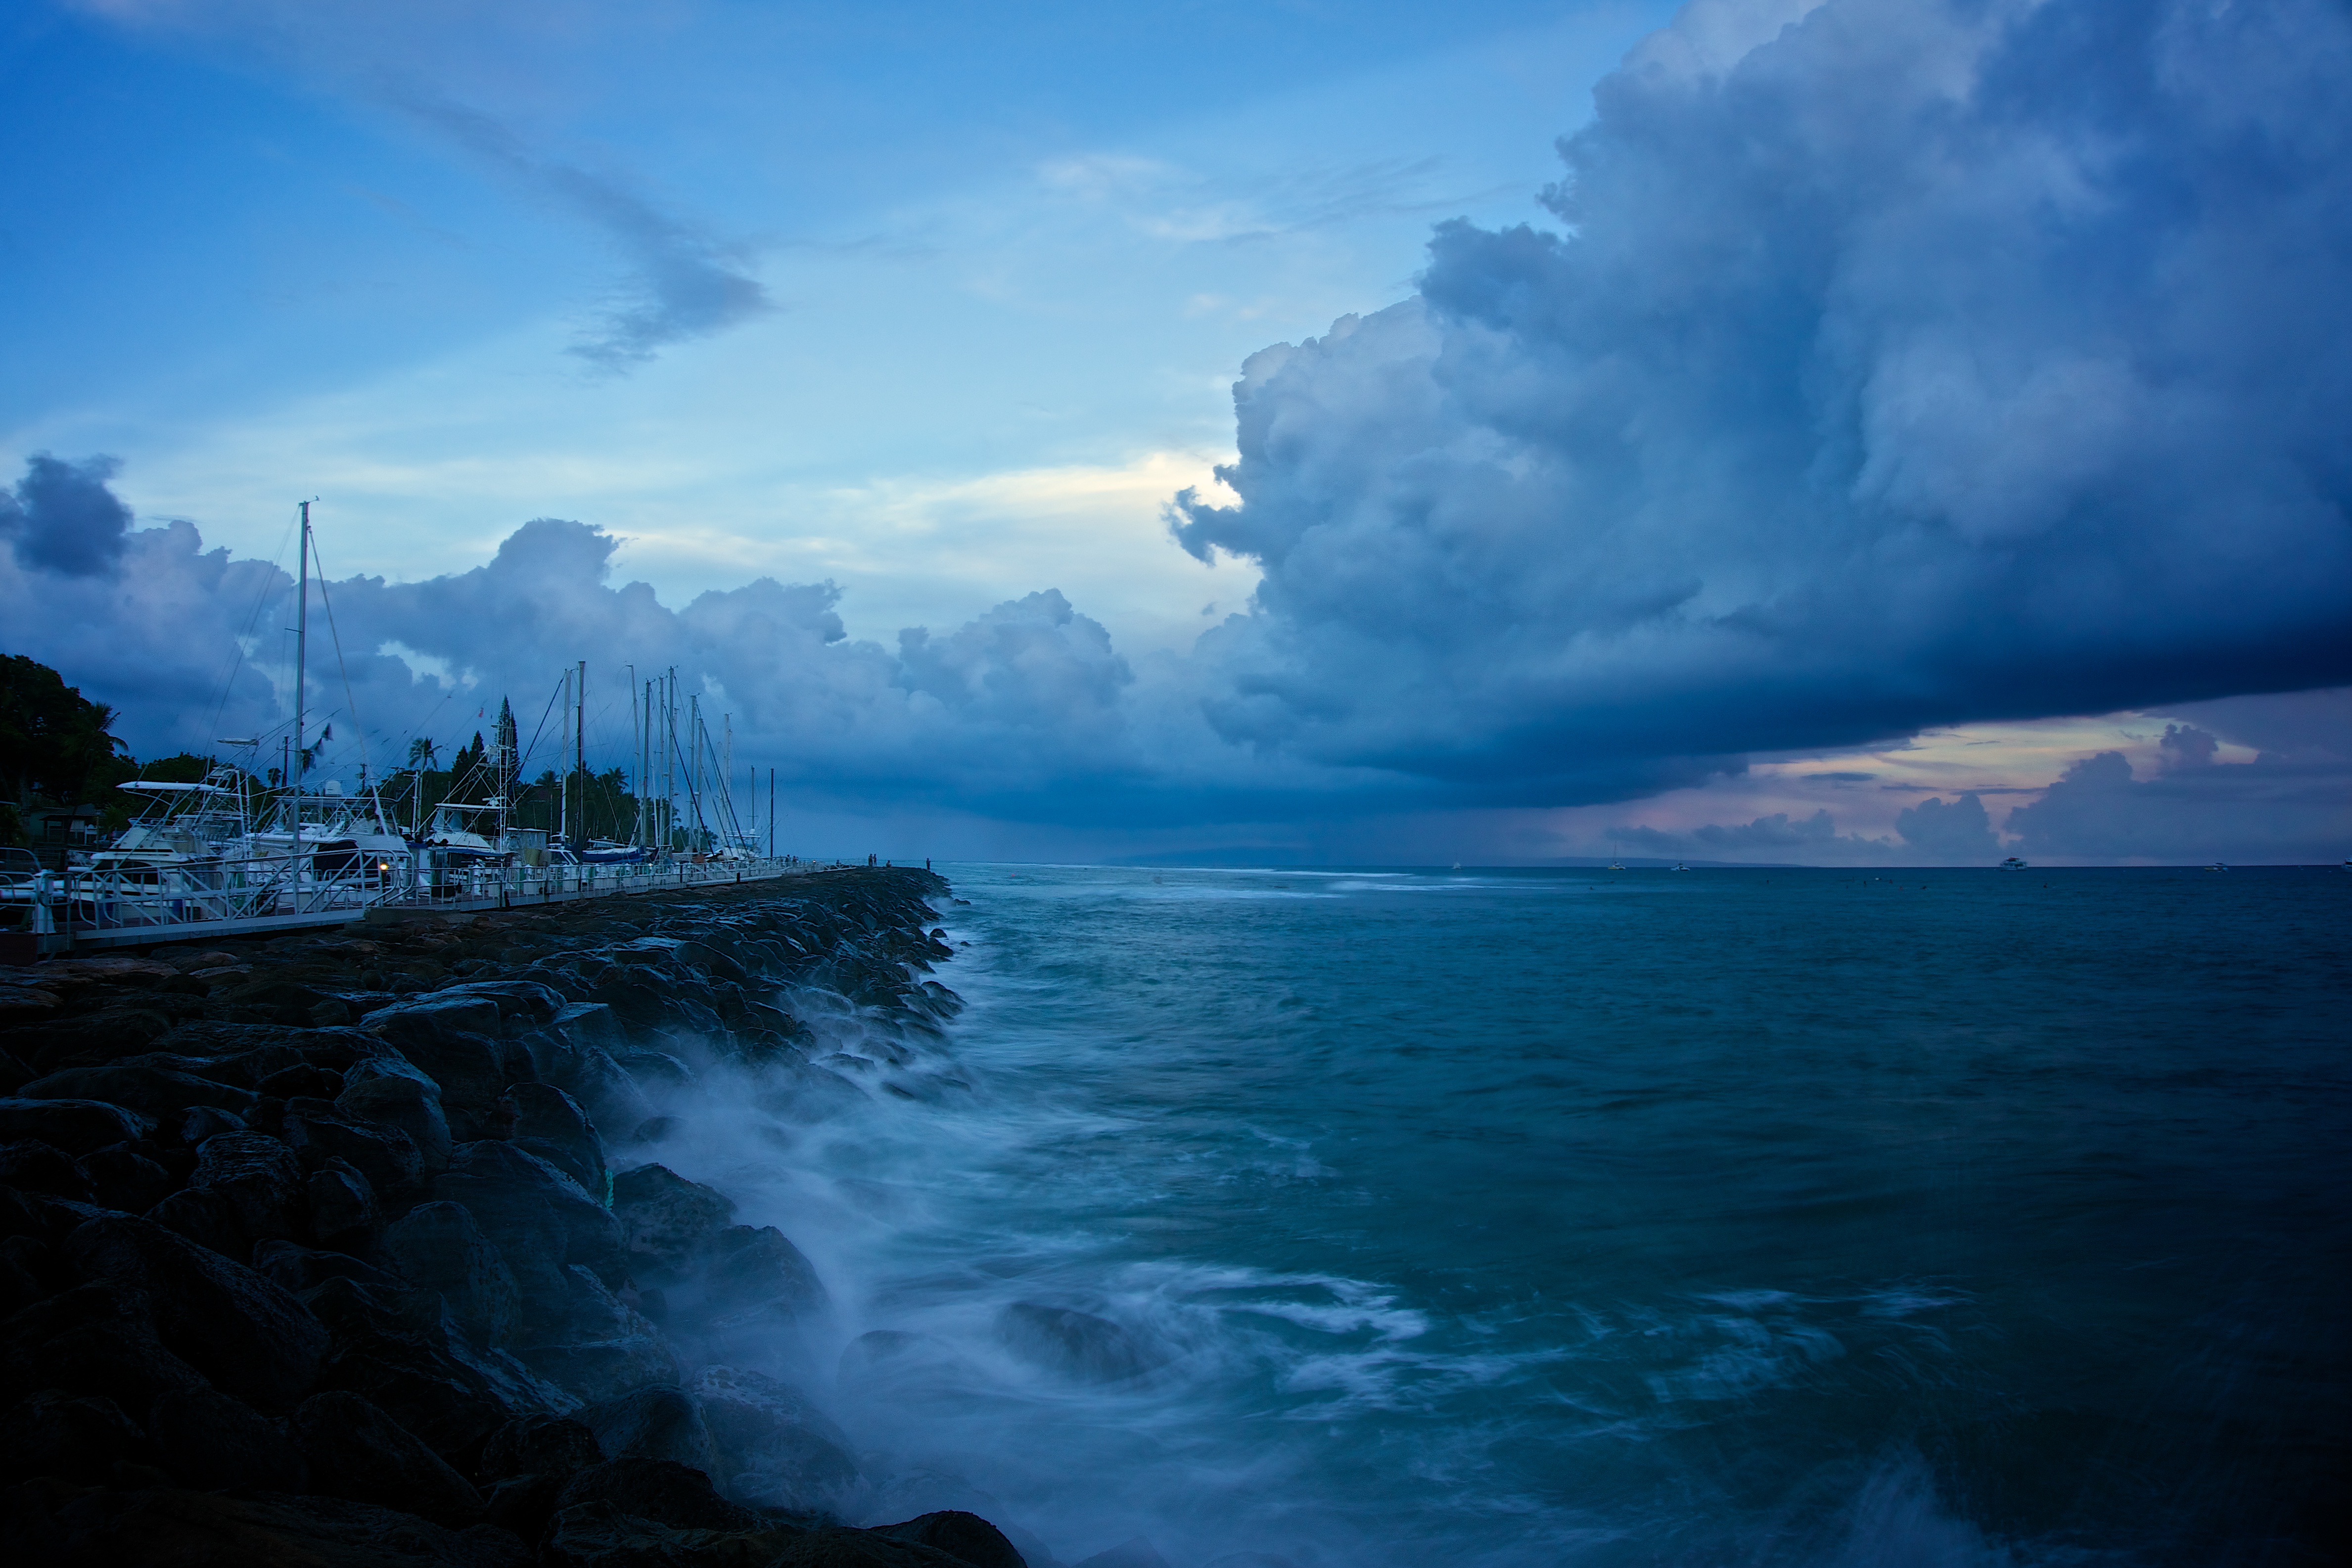
sea, coast, nature, rock, ocean, horizon, mountain, cloud, sky, sunrise, sunlight, morning, shore, wave, dawn, cliff, dusk, evening, reflection, weather, bay, terrain, long exposure, body of water, clouds, stormy, boats, breakwater, cape, dark clouds, sea wall, waves breaking, harbour wall, harbor wall, atmospheric phenomenon, wind wave